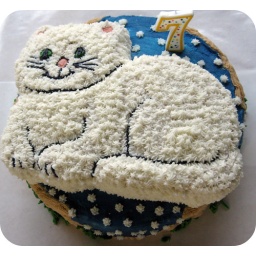
Kitty in a basket birthday cake